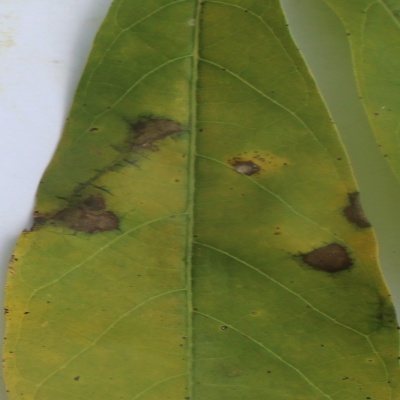
Crop: Cassava
Condition: brown spot